Swan Lake (1895)

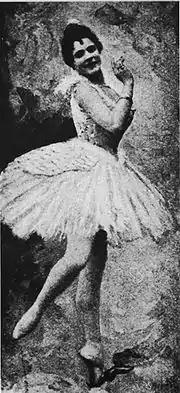
Pierina Legnani as 'Odette'

The 1895 Petipa/Ivanov/Drigo edition of "Swan Lake" was notated in the method of Stepanov Choreographic Notation in or around 1901, and completed between April 1906 and April 1907, documenting a performance of the work with the Ballerina Vera Trefilova as Odette/Odile. This choreographic notation is today housed in the Harvard University Library Theatre Collection and is part of a whole cache of notation known as the Sergeyev Collection, which documents the works of Marius Petipa that comprised the repertory of the Imperial Ballet at the turn of the 20th century. Here are descriptions of some of the scenes and dances of his and Ivanov's 1895 edition of "Swan Lake".